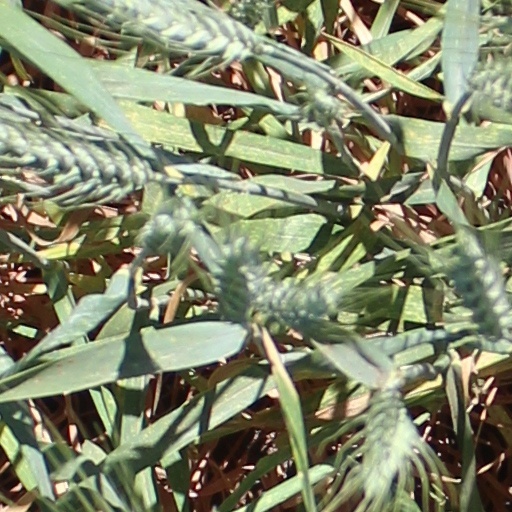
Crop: wheat